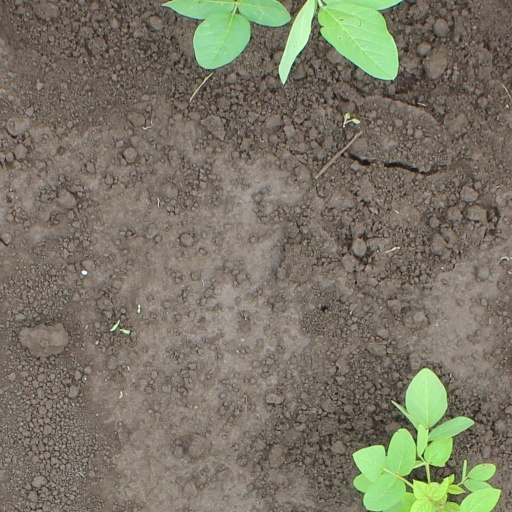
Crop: soybean